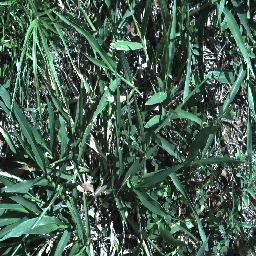
Label: negative